Adelaide/Churchill, Saskatoon

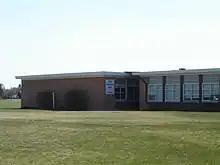
Saskatoon Full Gospel Church, formerly Churchill School

Most of the land for the Adelaide/Churchill neighbourhood was annexed by the city between 1910 and 1919, with the remaining southern piece annexed between 1960 and 1969. According to a 1913 map of registered subdivisions, the area was divided in two: Victoria Park to the north of Ruth Street and Park Adelaide to the south. The two were developed as Churchill (north) and Adelaide Park (south) - with Ruth Street as the dividing line - but were combined into a single neighbourhood when the city redrew its neighbourhood boundaries in the 1990s. The layout of the streets reflects the urban planning philosophies of the day when the land was developed. The north part of the neighbourhood, developed just after World War II, follows a traditional grid pattern. By the 1950s, the design of residential neighbourhoods used a modern system of curving residential streets, feeding into collector roads that connected to arterial roads. Thus, the southern part of the neighbourhood follows this design practice. Until the mid-1950s several north-south avenues were numbered in an attempt to continue the numbering from the west side of the river; this proved confusing so after 1954 the numbered avenues were assigned names (e.g., 12th Avenue was renamed Cairns Avenue).